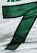
Number: 7